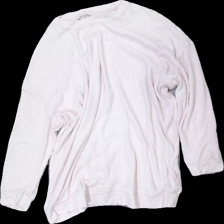
View: front
Type: Sweater
Category: Ladies
Brand: Primark
Colors: Pink
Material: 85% viscose, 15% polyester
Cut: Regular, C-collar
Size: XS
Season: All
Price range: <50
Recommended usage: Reuse